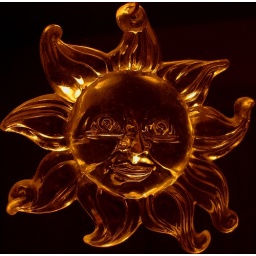
that hangs off my lamp in the kitchen :]